I Gusti Ngurah Made Agung

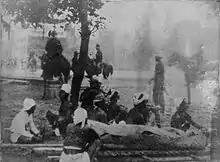
The body of I Gusti Ngurah Made Agung who died during the Puputan Badung war.

In September 1906, the Dutch East Indies Government formed a large army under the leadership of Major General M. B. Rost van Tonningen because the economic blockade failed to destroy the Badung Kingdom. The formation of this troop did not make I Gusti Ngurah Made Agung give up. Instead, he chose to fight against the Dutch troops until he died on the battlefield on September 20, 1906. This battle is better known as Puputan Badung.